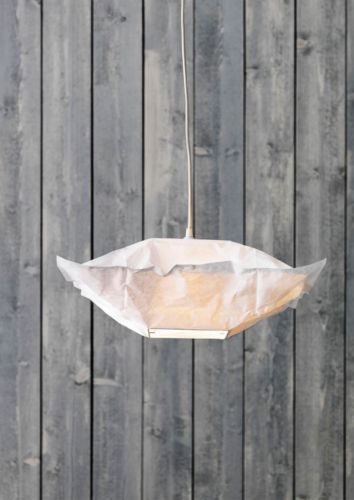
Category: lamp